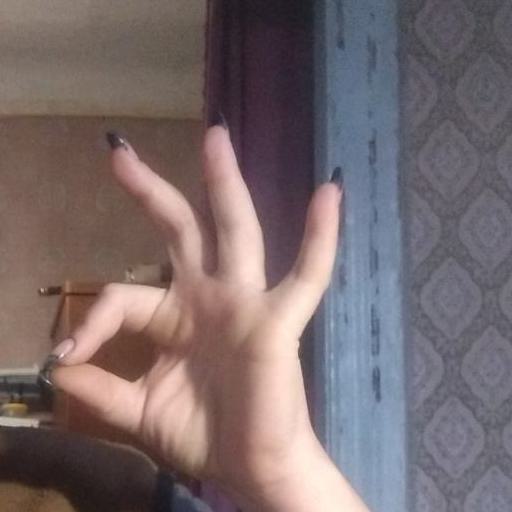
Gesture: ok